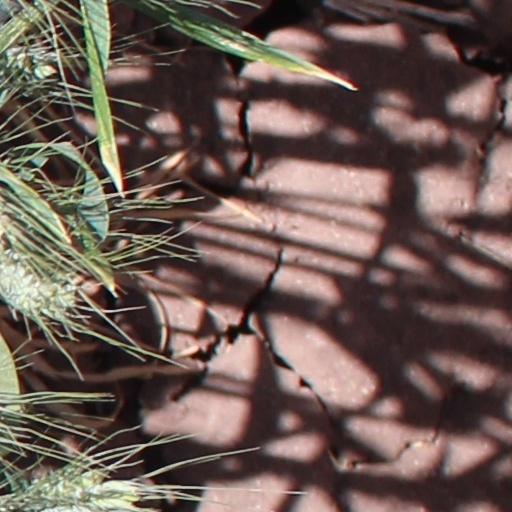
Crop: wheat